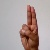
The image shows a hand gesture representing the letter 'U' in Indian Sign Language.